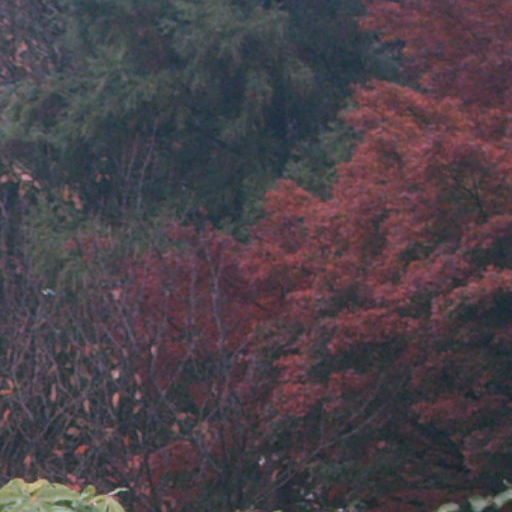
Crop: cassava